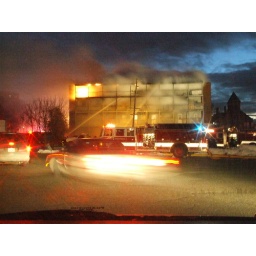
aiming water at the building in a steady flow